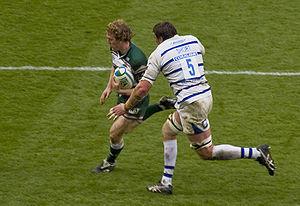
Samuel Brook Vesty, est né le 26 novembre 1981 à Coventry. C’est un joueur de rugby à XV évoluant au poste d'arrière même s'il peut jouer à tous les postes des trois-quarts.
Benedict James Kay, plus simplement appelé Ben Kay, membre de l'Empire britannique, est un joueur de rugby international anglais né le 14 décembre 1975 à Liverpool. Il évolue au poste de deuxième ligne tant en sélection nationale qu'avec les Leicester Tigers après avoir commencé sa carrière professionnelle avec le club de Waterloo et rejoint les Leicester Tigers en 1999. Il possède un des plus beaux palmarès du rugby européen en tant que joueur.
La quatorzième Coupe d'Europe de rugby à XV 2008-2009, appelée aussi Coupe Heineken selon le nom du sponsor de la compétition, concerne des clubs anglais, écossais, français, gallois, irlandais et italiens.
Martin Osborne Johnson, commandeur de l'Empire britannique, est un joueur de rugby international anglais né le 9 mars 1970 à Solihull. Il évolue au poste de deuxième ligne tant en sélection nationale qu'avec les Leicester Tigers avec qui il effectue la majeure partie de sa carrière en club. Nommé manager du XV de la Rose le 16 avril 2008, il possède le plus grand palmarès du rugby européen en tant que joueur.
Le parcours européen de Bath Rugby est l'histoire des participations de Bath Rugby, équipe de rugby à XV de Bath, à la Coupe d'Europe depuis 1997.
Le parcours européen des Leicester Tigers est l'histoire des participations des Leicester Tigers, équipe de rugby à XV de Leicester, à la Coupe d'Europe depuis 1997.
La liste des joueurs sélectionnés en équipe d'Angleterre de rugby à XV comprend 1 413 joueurs au 23 février 2020, le dernier étant Ben Earl retenu pour la première fois en équipe nationale le 8 février 2020 contre l'Écosse. Le premier Anglais sélectionné est John Bentley le dimanche 27 mars 1871 contre l'Écosse. L'ordre établi prend en compte la date de la première sélection, puis la qualité de titulaire ou remplaçant et enfin l'ordre alphabétique.